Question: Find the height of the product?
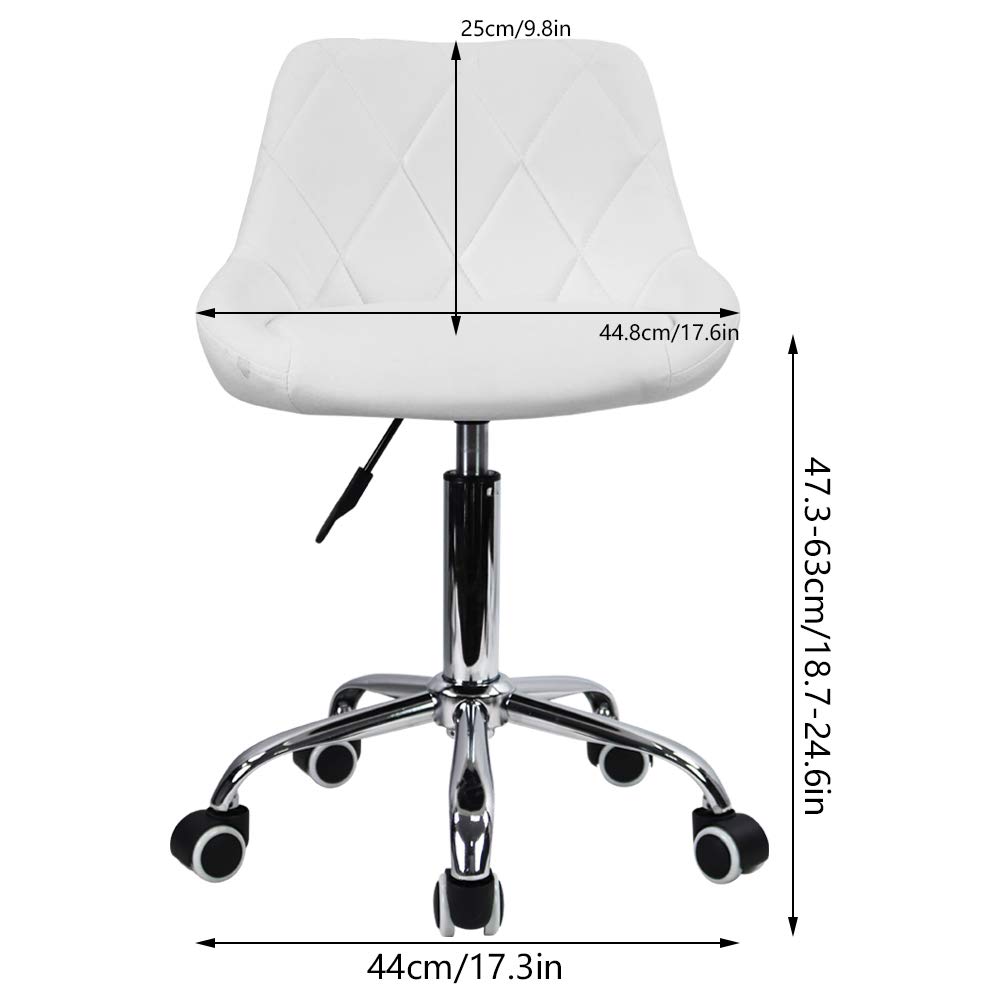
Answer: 47.3 inch